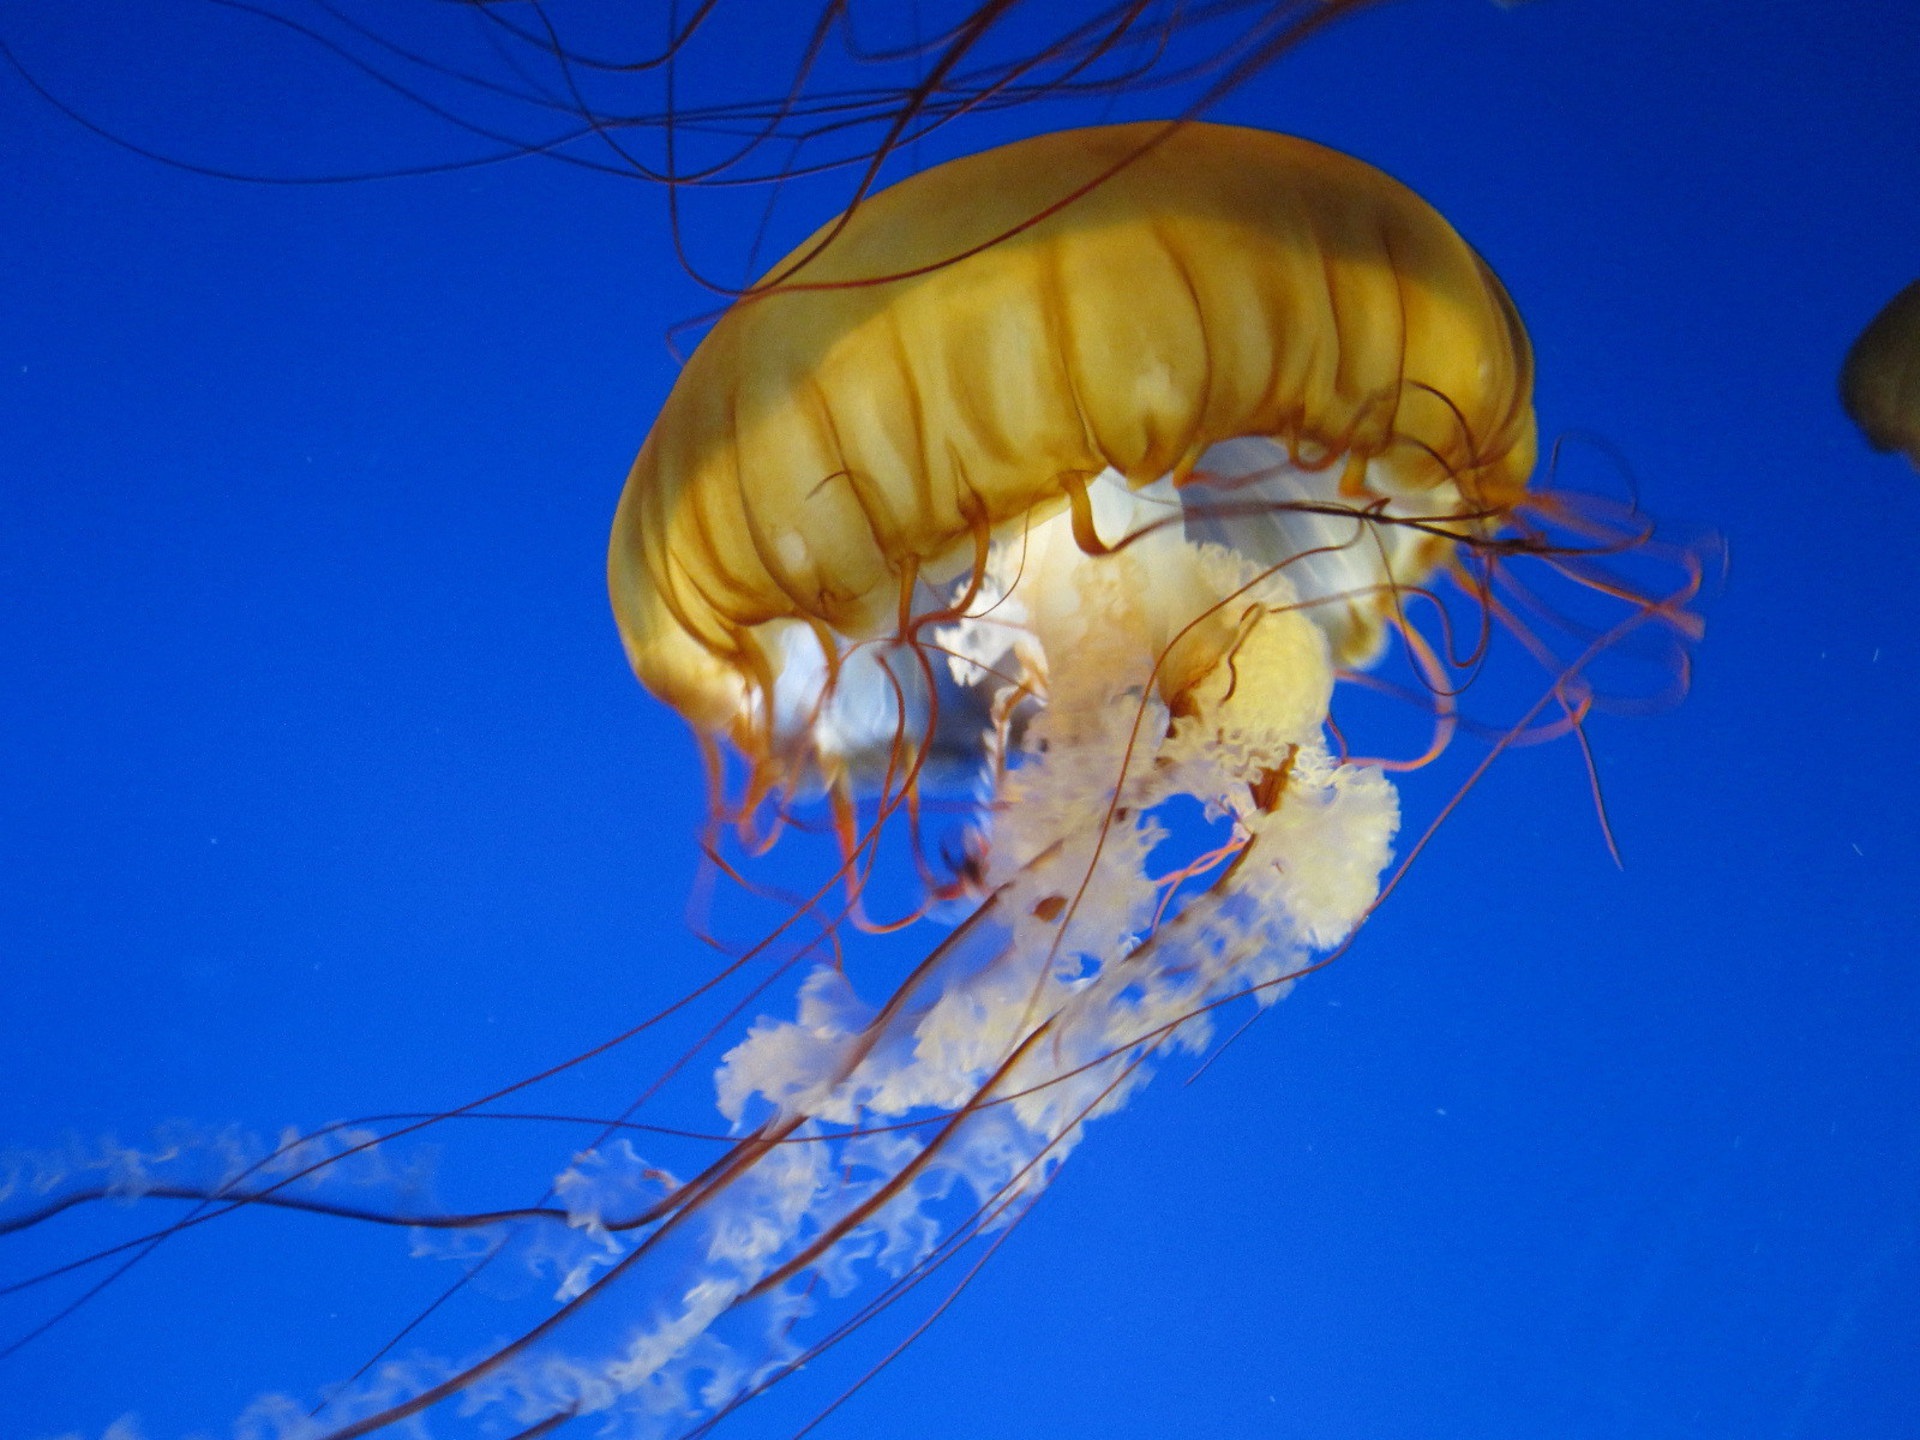
water, flower, biology, jellyfish, blue, invertebrate, aquarium, cnidaria, marine, creature, macro photography, organism, jelly fish, marine biology, marine invertebrates